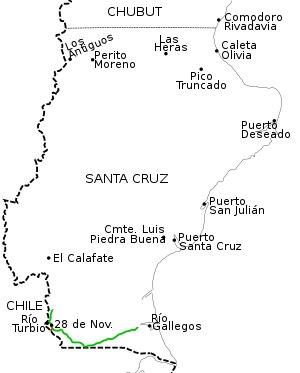
La Route nationale 293 est une route d'Argentine couverte de gravats, qui se trouve dans le département de Güer Aike, au sud-ouest de la province de Santa Cruz. Par son parcours de 10 kilomètres, elle relie la route nationale 40 aux environs de la localité de Rospentek Aike, avec le col Paso Laurita - Casas Viejas, constituant la frontière chilienne, non loin de la ville de Puerto Natales. La route est dessinée en rouge sur la carte ci-contre.